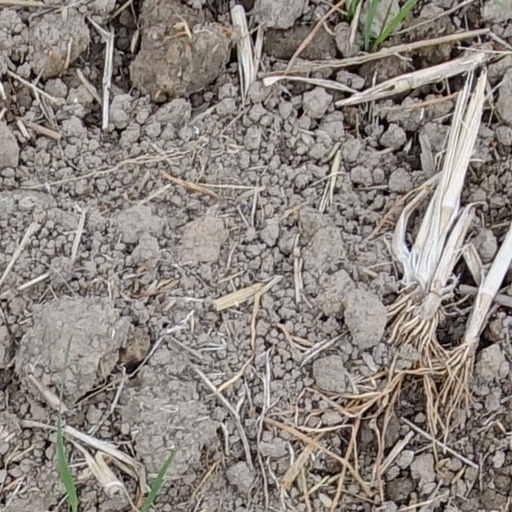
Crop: wheat